2015 Federated Auto Parts 400

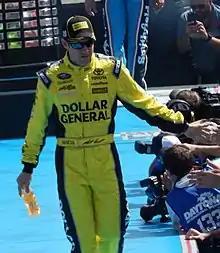
Matt Kenseth, seen here at the 2015 Daytona 500, scored his 35th career win at Richmond.

The race restarted on lap 297. Logano shot ahead of Kenseth to take the lead. Kenseth drove by him the next lap to retake the lead. Debris on the backstretch brought out the sixth caution of the race with 26 laps to go.